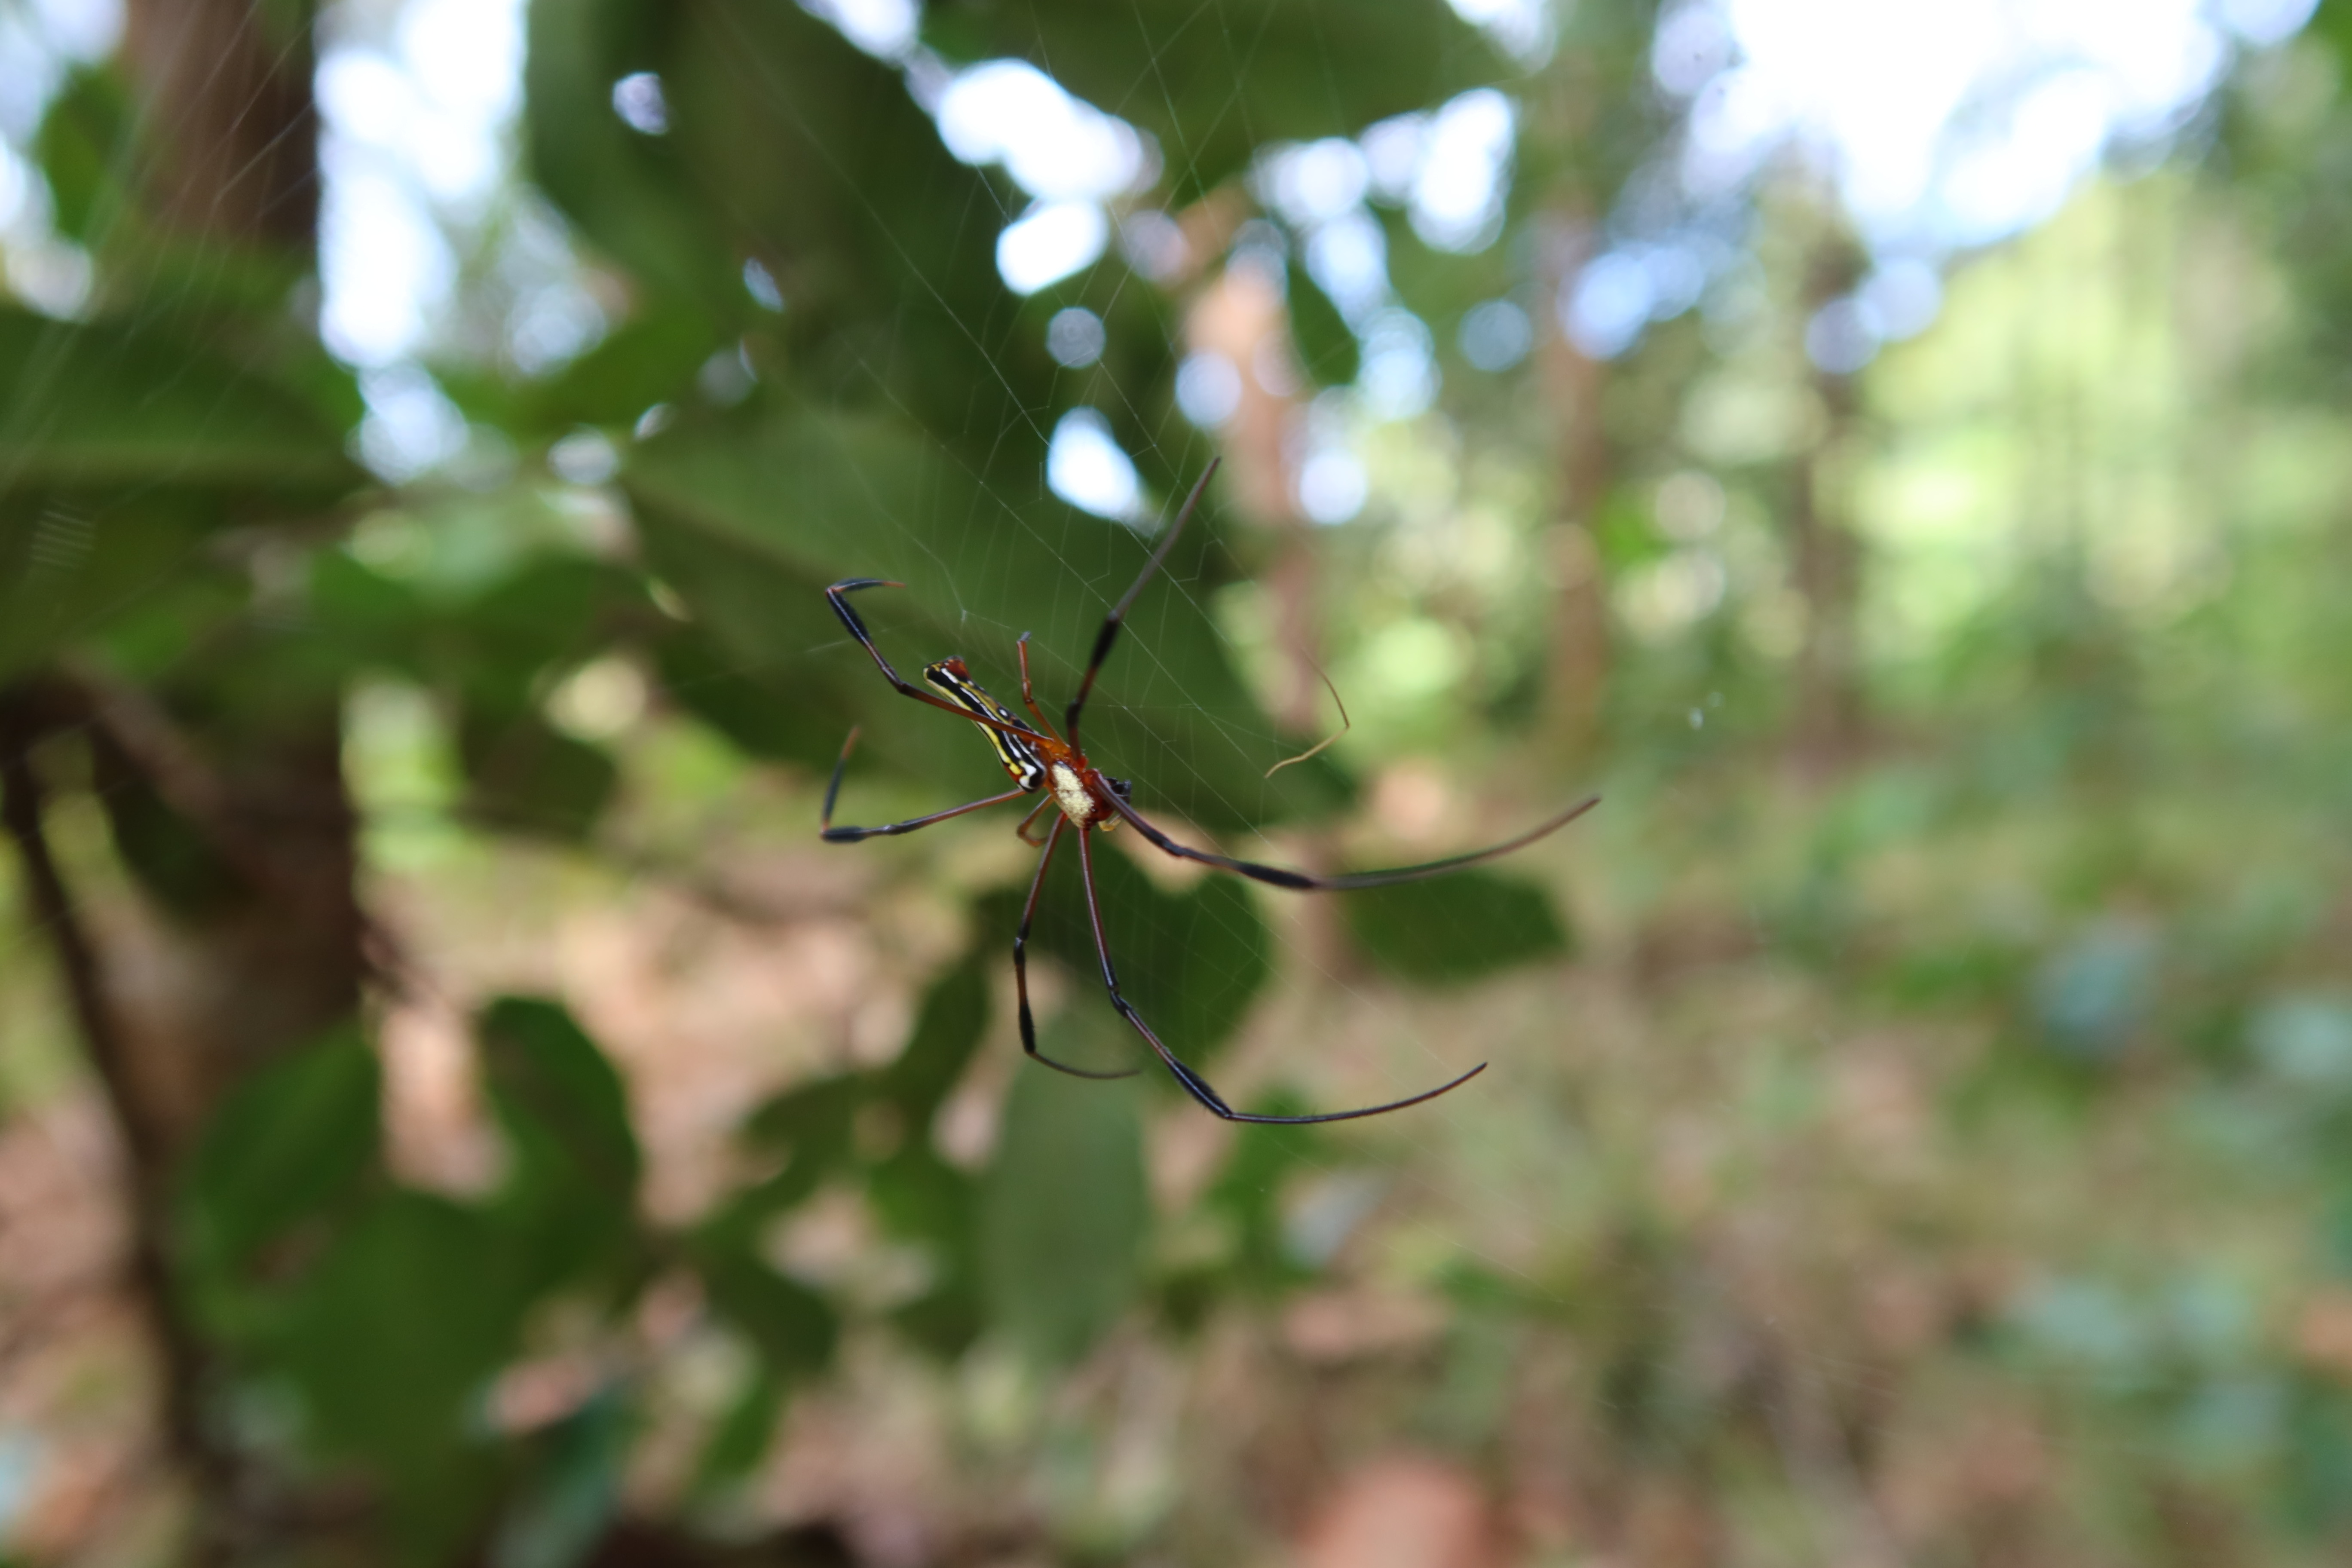
Label: Spiders